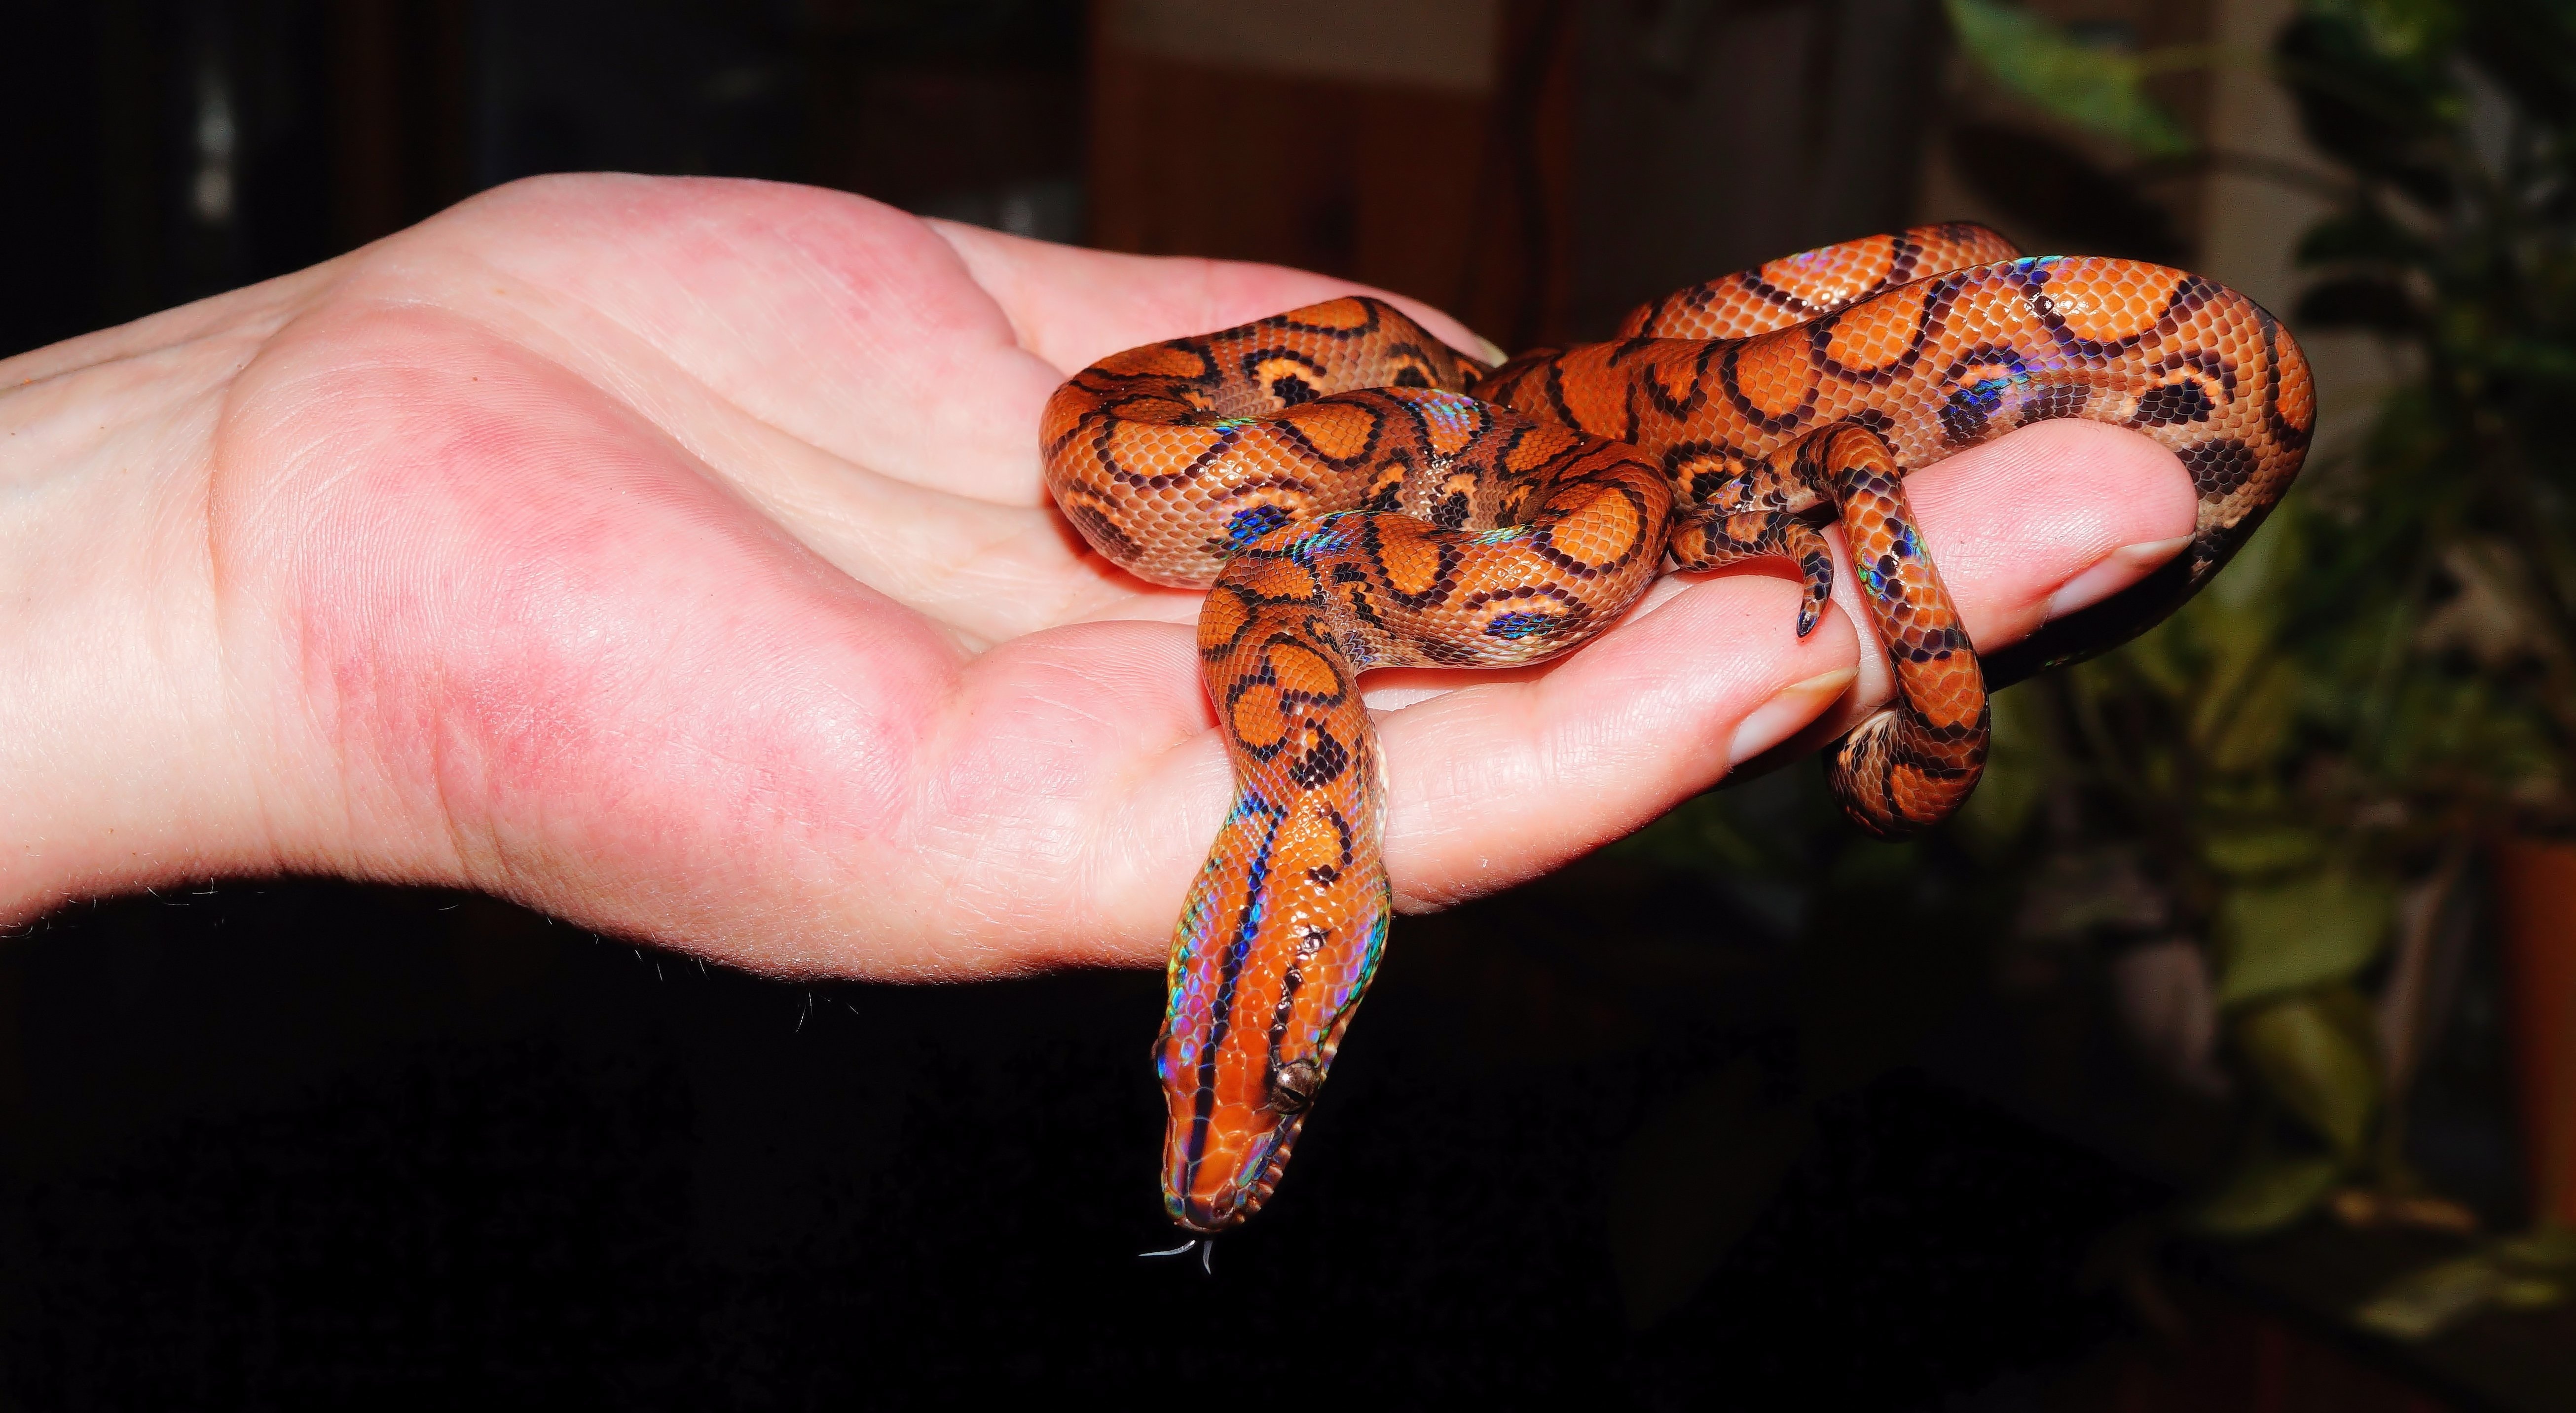
hand, pattern, color, reptile, scale, colorful, close, security, fauna, gecko, close up, snake, beautiful, elegant, curious, iridescent, constrictor, macro photography, rainbow colors, rainbow boa, epicrates cenchria cenchria, red brazilian rainbow boa, scaled reptile, boas